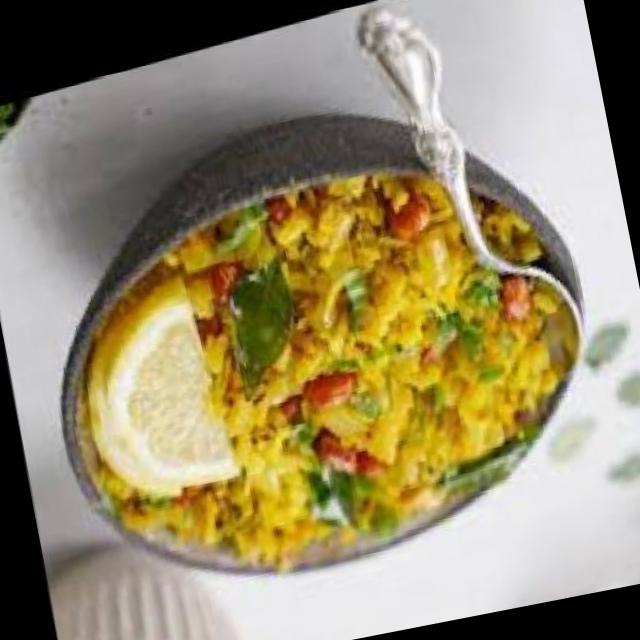
Dish: poha